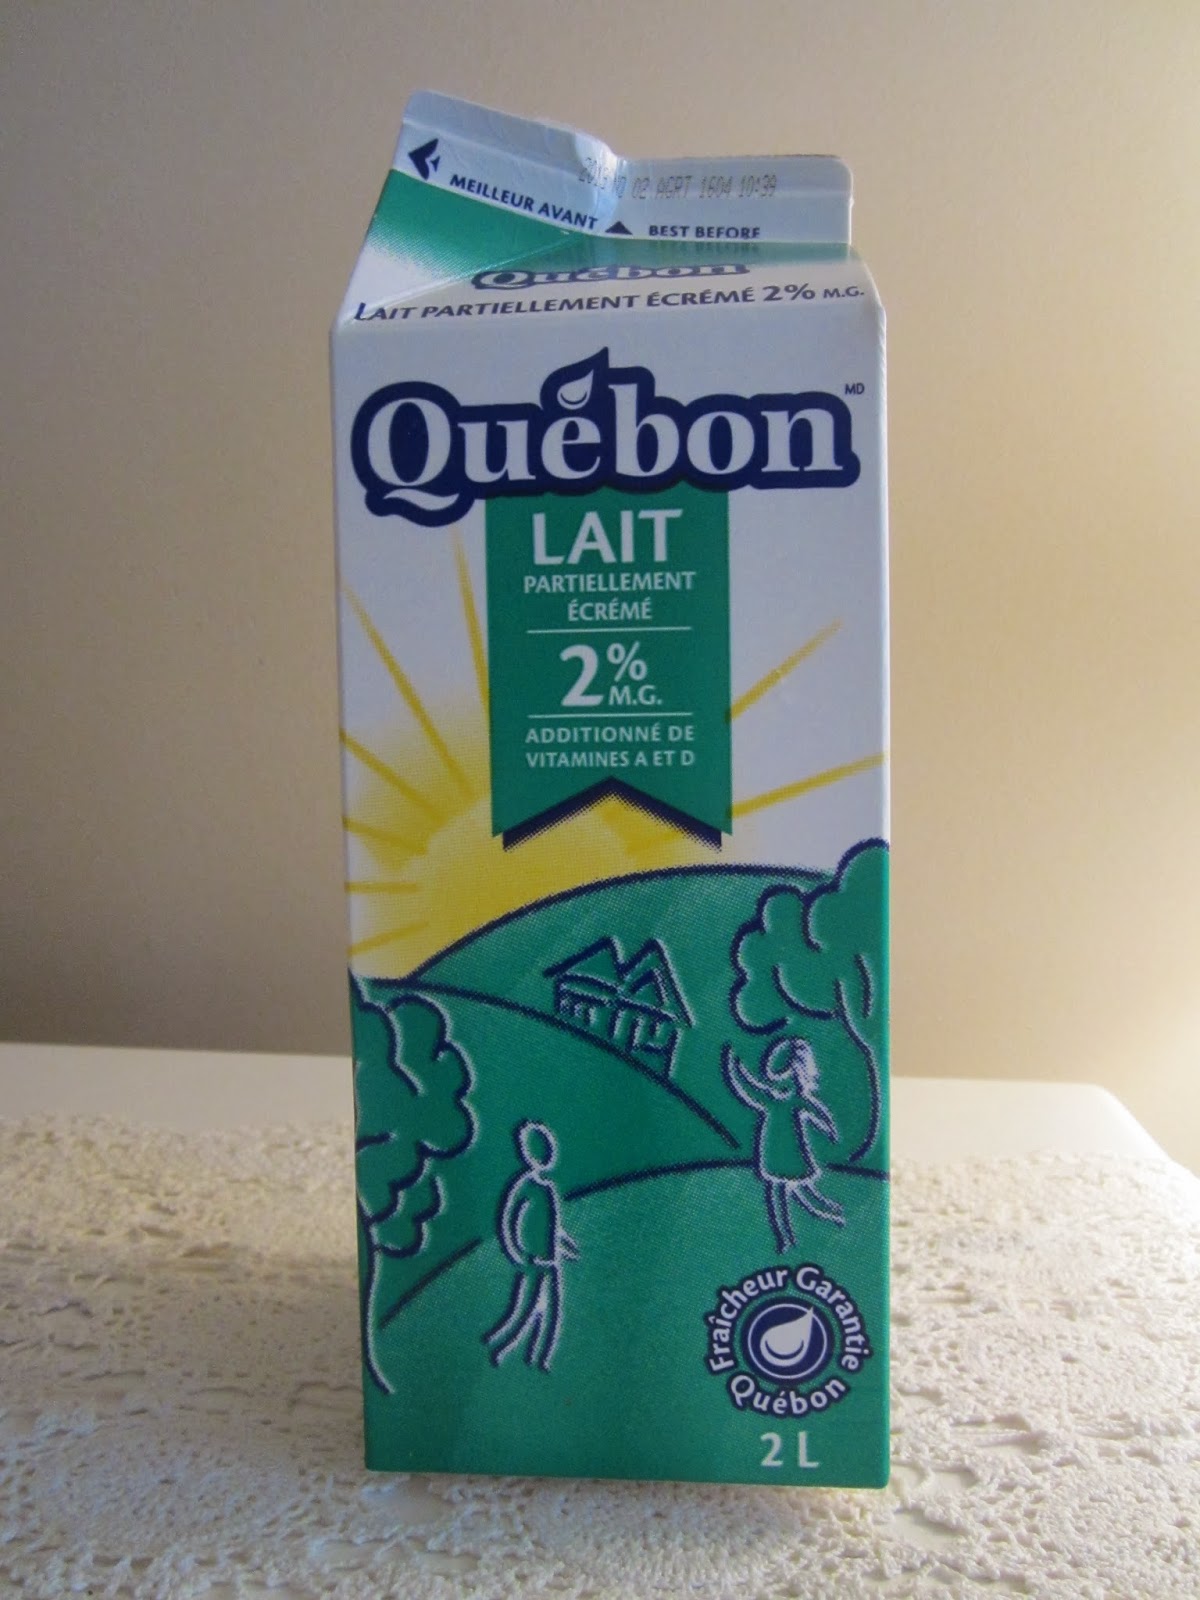
Waste category: cardboard